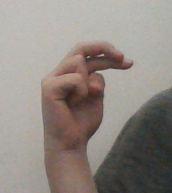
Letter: zay